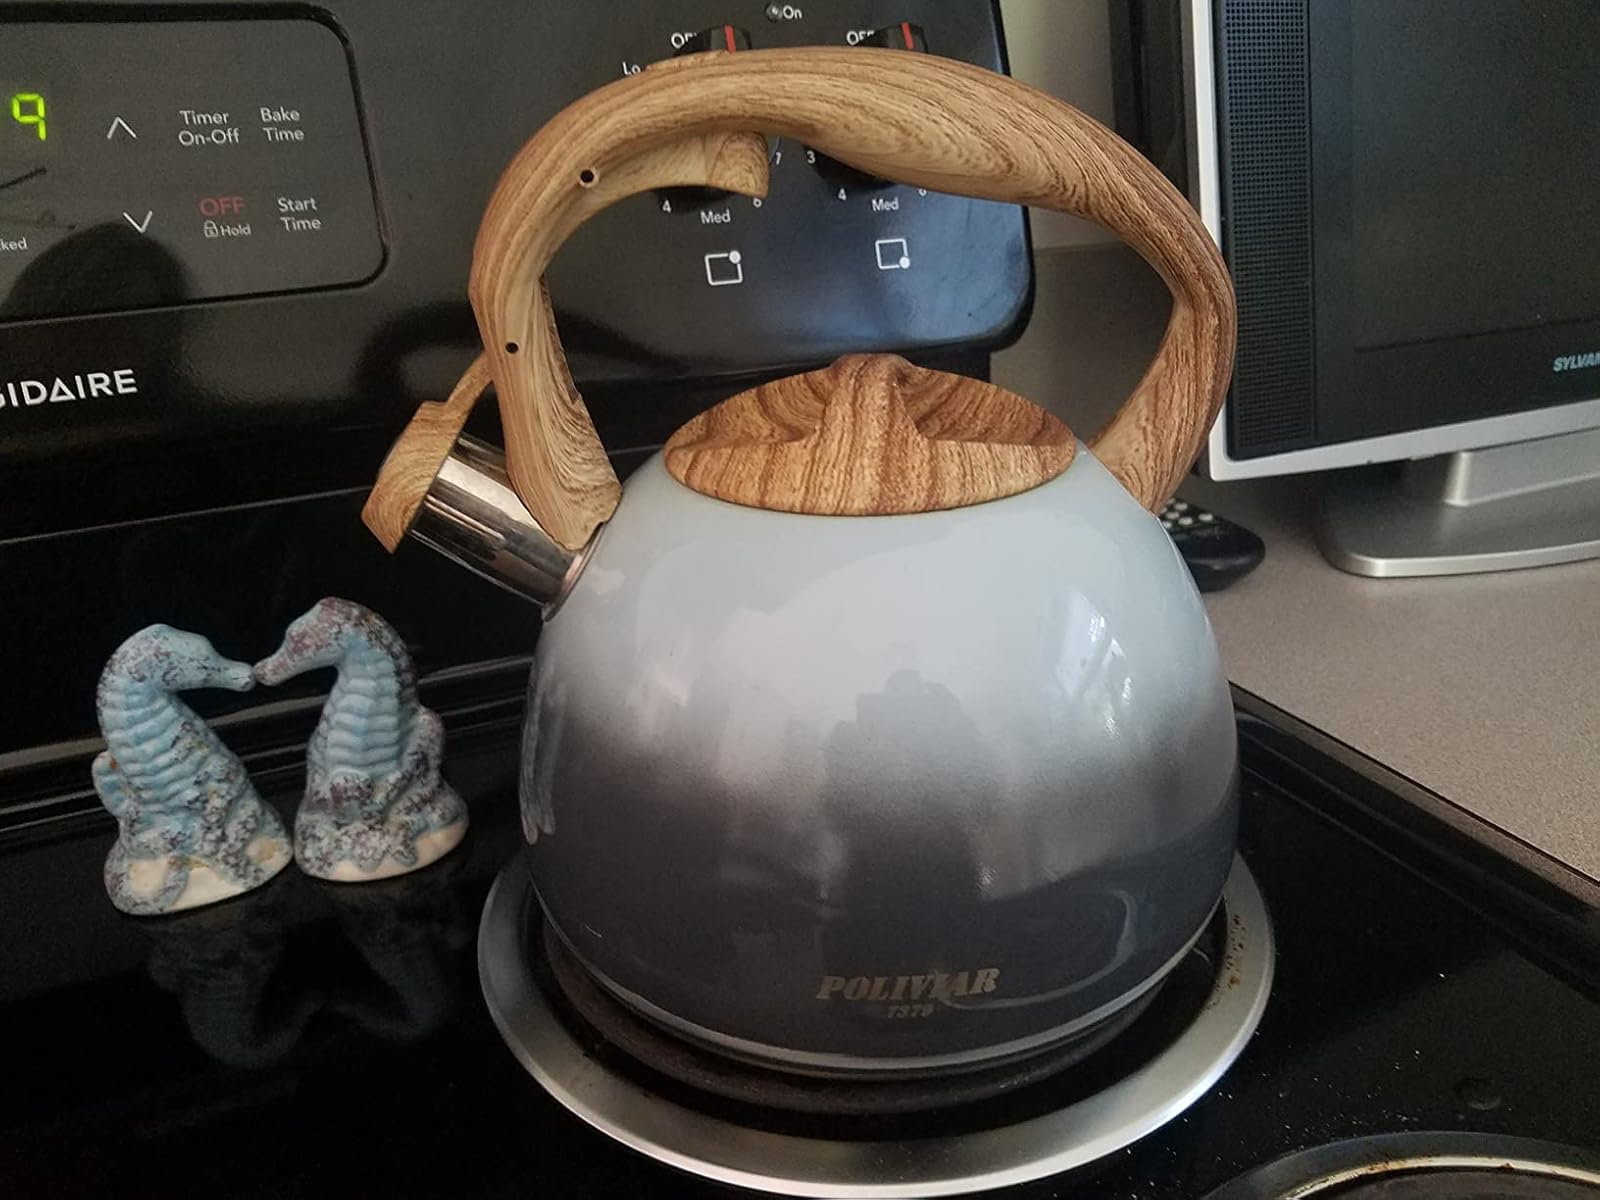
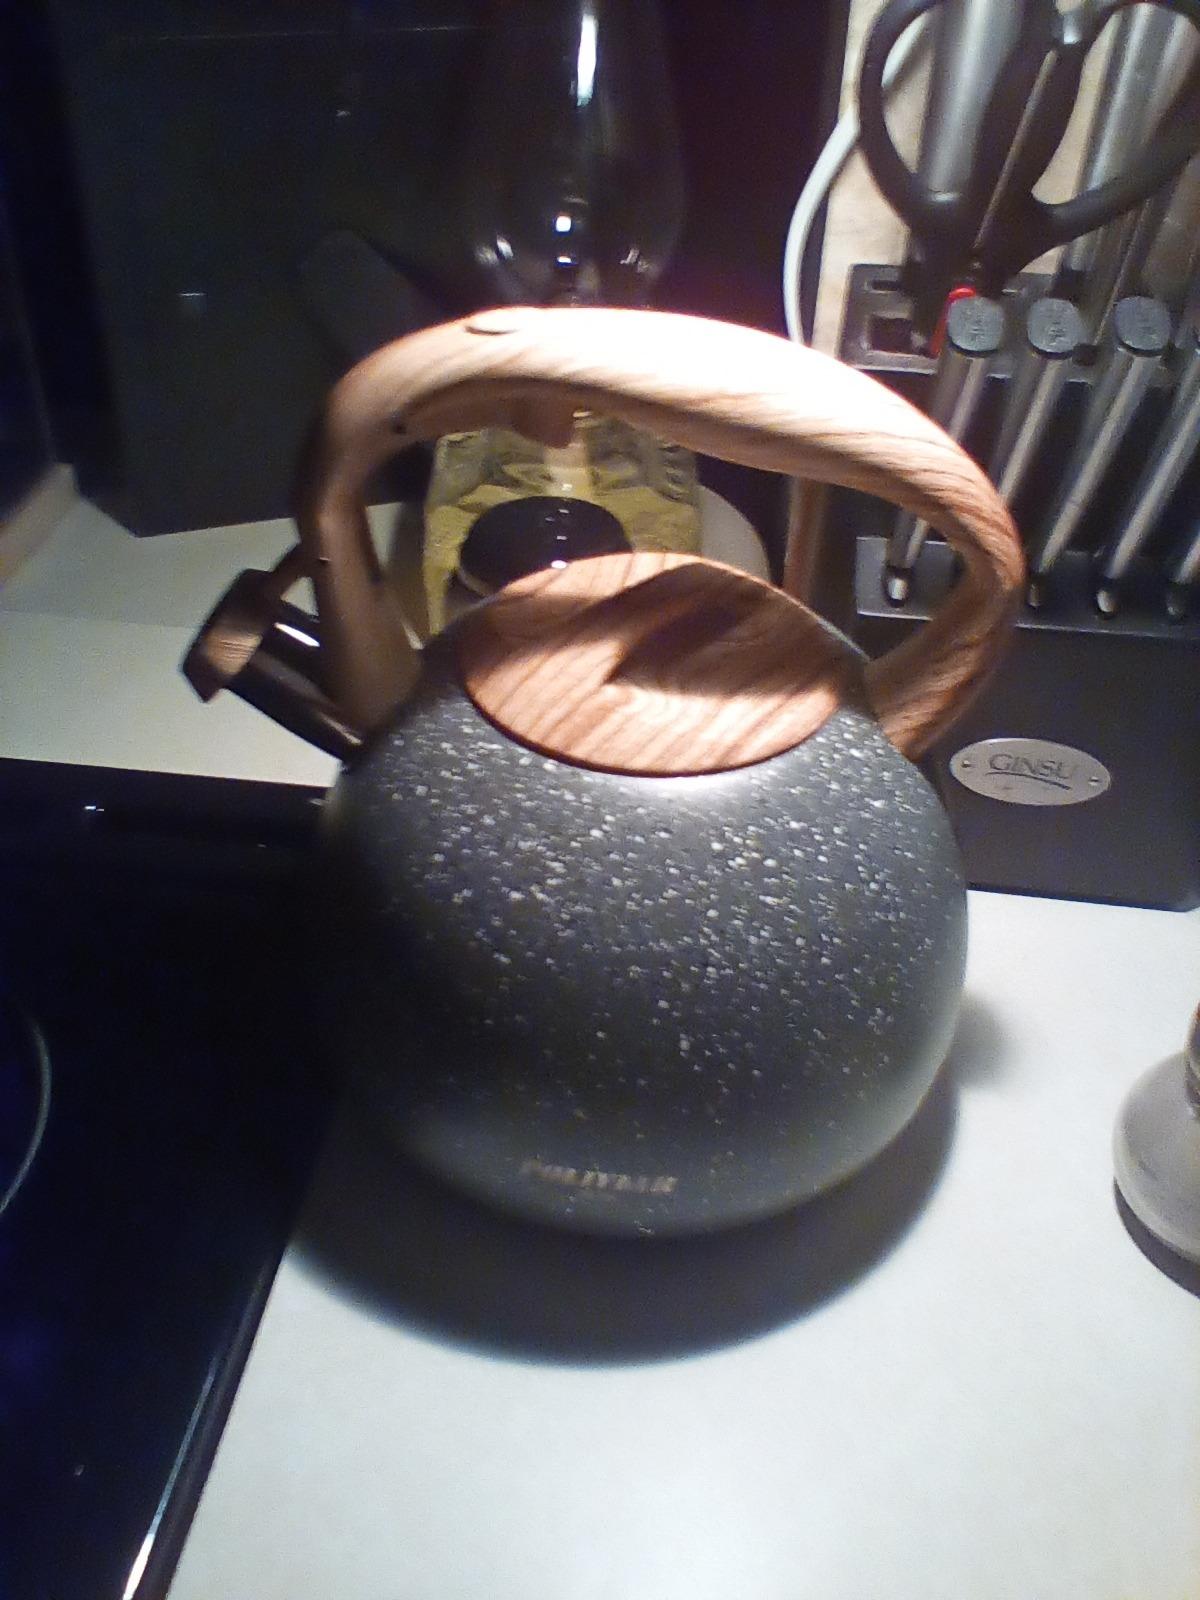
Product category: items_kettle
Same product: no